Day of the Little Candles

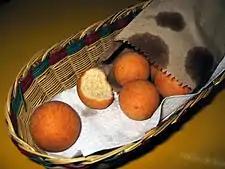
The buñuelo is traditional Christmas food in Colombia.

In the Caribbean region of Colombia, the lighting of candles and lanterns takes place in the early hours of December 8, before sunrise, instead of the night before. Devout Catholics wake up before sunrise and light candles with their family members. Many people decide to stay up all night and party in celebration and light the candles sometimes before they retreat to bed.